Pittsburgh Panthers football

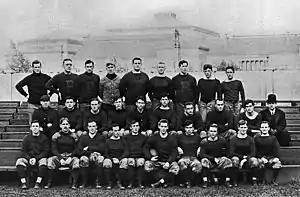
The undefeated and unscored upon 1910 Pitt team. Led by head coach Joe Thompson and captain Tex Richards (bottom row center, with football), Pitt went 9–0 and outscored its opponents 282–0.

Pitt has had eight undefeated seasons. Six of the eight seasons are perfect seasons with no ties. Of the eight undefeated seasons, four are not claimed as national championship seasons by Pitt. Pitt football finished the season undefeated in: